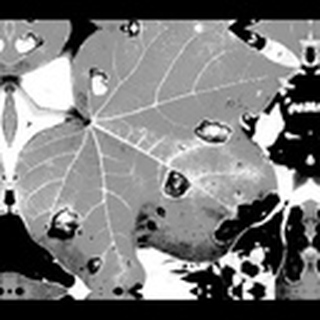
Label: cotton_target_spot